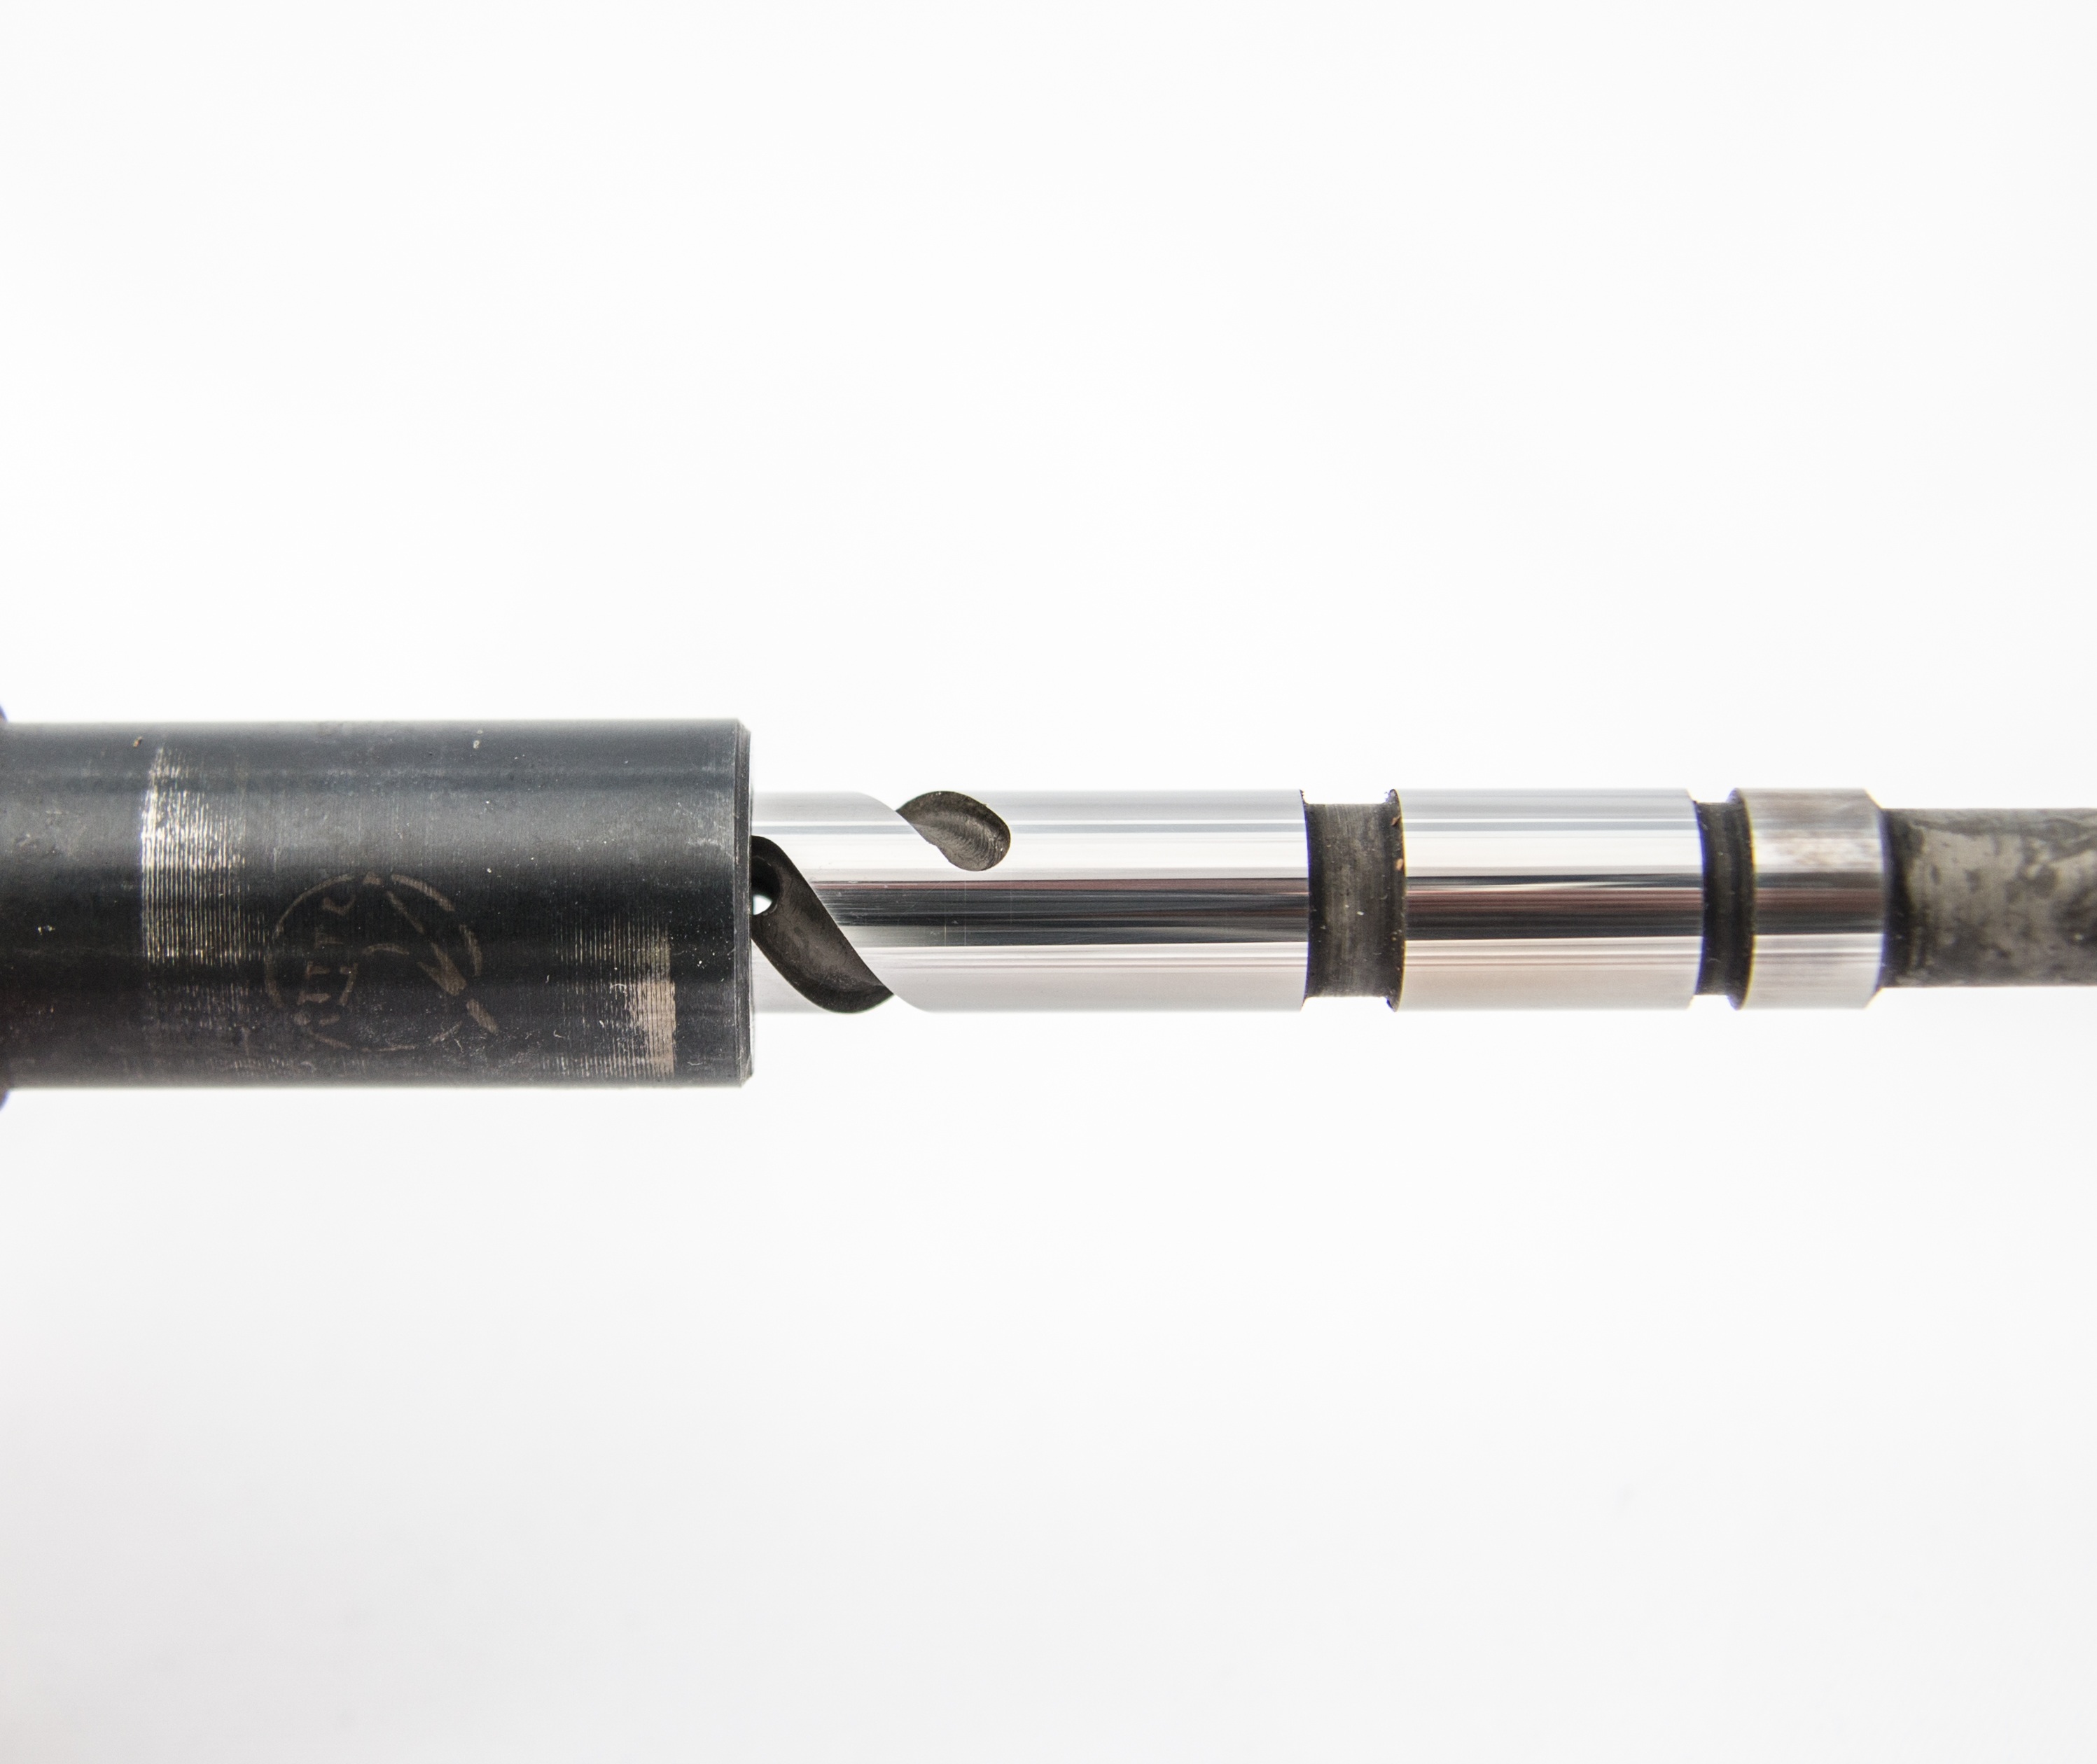
tool, steel, metal, pump, mechanism, product, engine, diesel, hardware, technique, nozzle, fuel pump, plunger, pump up, injection pump, diesel oil